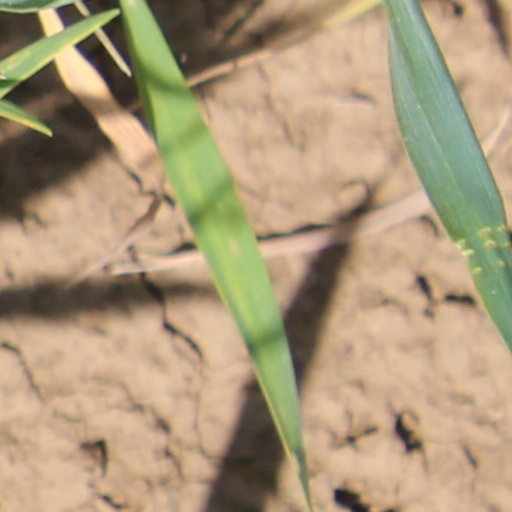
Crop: wheat